Silphidae

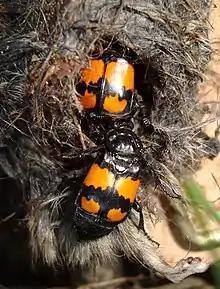
"Nicrophorus vespilloides" colonizing a dead rodent.

Silphid adults feed in a saprophagous manner: they colonize the carrion during all four stages of decomposition, which are fresh, bloated, decay, and dry. The main areas of decomposition for adults are during both the bloated and decaying stages. Silphid larvae mainly inhabit during the decaying and dry stages of the carrion. The primary food source for the tribe Silphini is the maggot mass present on the detritus. Nicrophorini will colonize the body earlier in decomposition in order to avoid competition with maggots. If there is a sufficiently large maggot mass they will not colonize the carcass. The parental care exhibited by this tribe is that the adult beetles regurgitate food into the mouths of the young larvae until they are mature. Silphini colonize later in the decaying process and the adults eat the maggot mass, sometimes leaving little maggot evidence left to estimate a post-mortem interval. In the case of the sexton or burying beetles, Nicrophorini, the adults will bury small animal carcasses and lay their eggs on it. In some species, a slight depression is made on the detritus for maturing larvae that the adult beetles feed and protect. In both subfamilies the larvae are observed to eat the decaying organic material while the adults mainly consume the maggots. Flies are the major competitor of silphids for detritus. If a carcass is infested with maggots, many of the Nicrophorini will abandon the carcass while members of Silphini will feed on the maggots.